Eiler Larsen

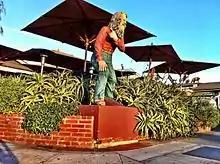
Statue of Eiler Larsen stands on the Pacific Coast Highway in Laguna Beach

Two large statues of Larsen were erected in Laguna Beach. The first, titled "Hello-o-o-o-o-o-o- How Ar-r-re You?", is a painted cement casting created by sculptor Charles Beauvais in the 1960s, that stands outside the Pottery Place along Pacific Coast Highway. The plaque is dedicated to the "...philosopher, gardener and friend of man who devoted all his spare time spreading goodwill and cheer..." The second, created in 1986, is a life-sized redwood carving by Guy Angelo Wilson that stands at a downtown corner outside Greeter's Corner restaurant, named in Larsen's honor.